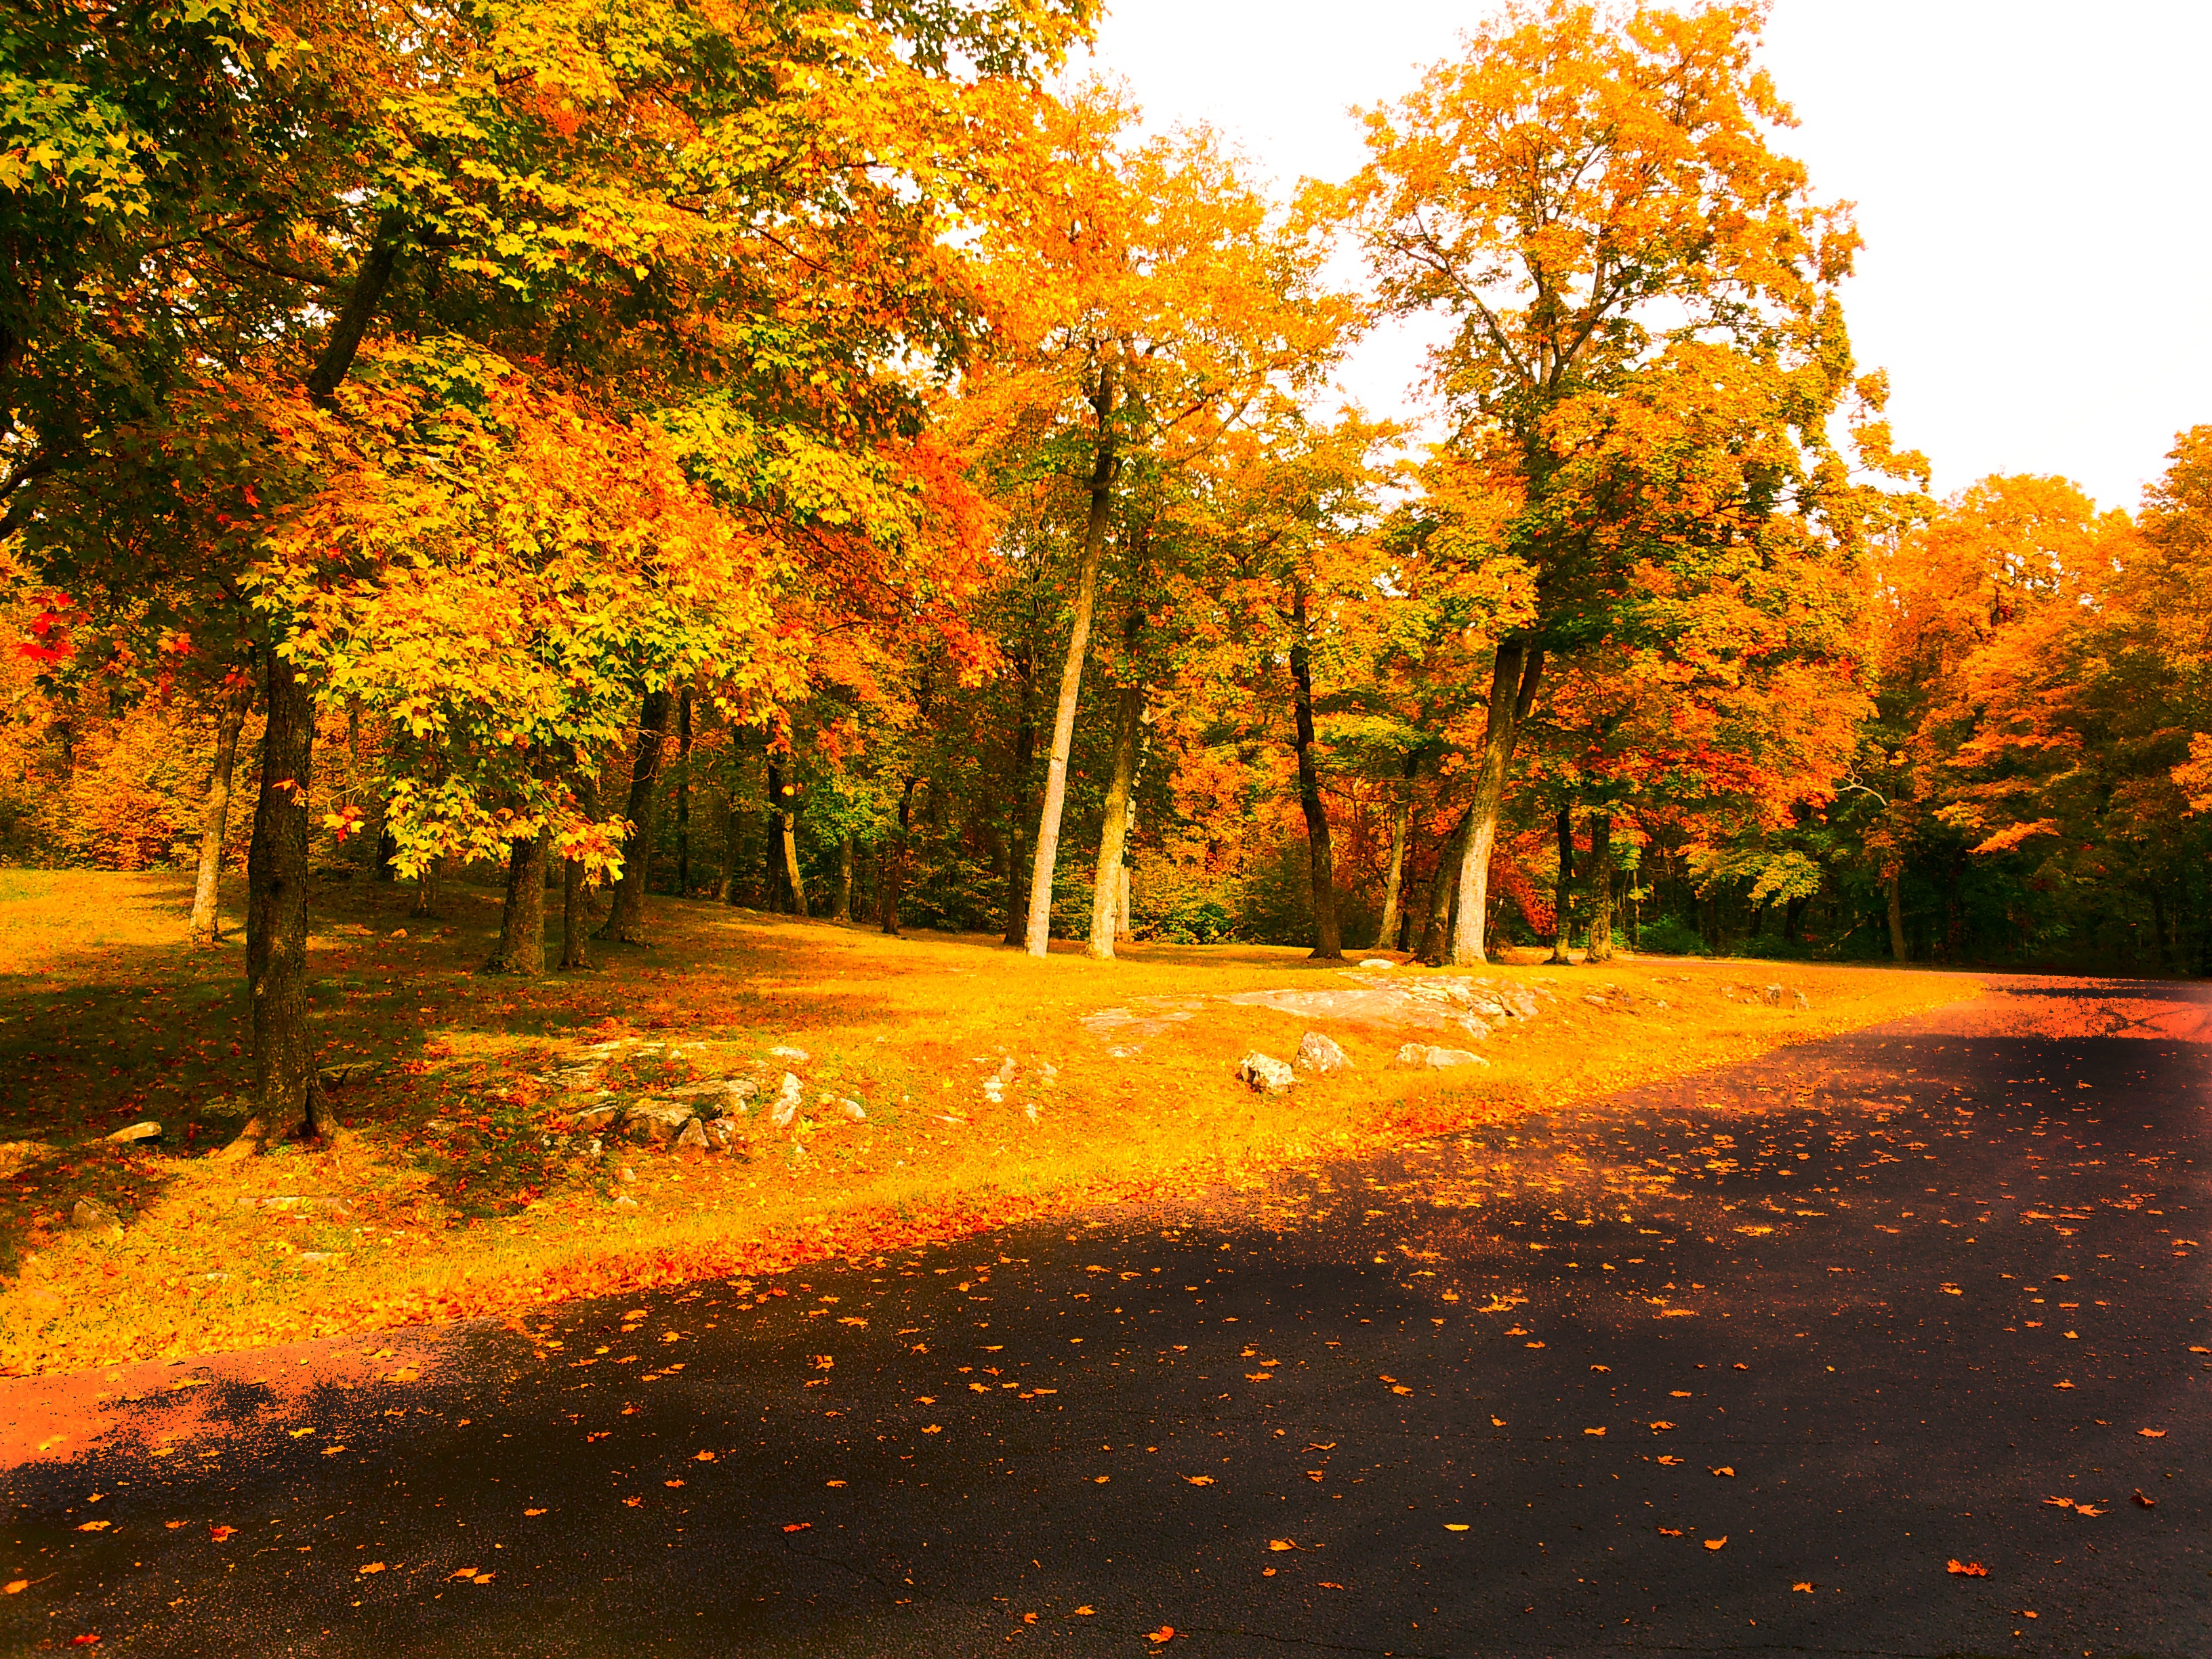
tree, plant, sunlight, morning, leaf, fall, autumn, season, fall colors, golden autumn, woody plant